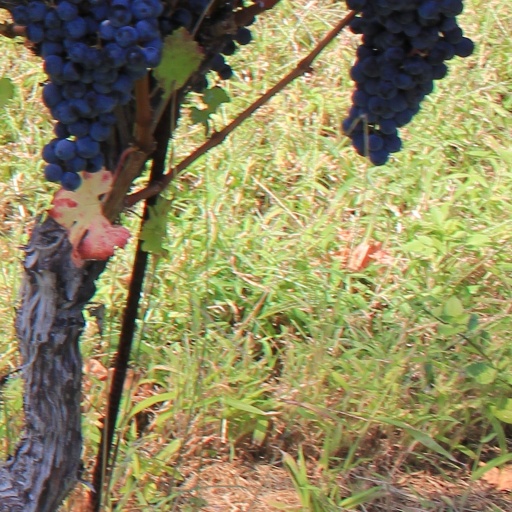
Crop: grape